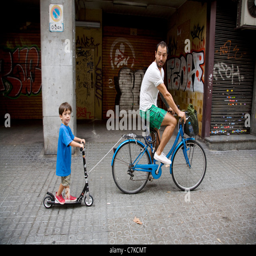
man on bicycle towing his son along on a scooter